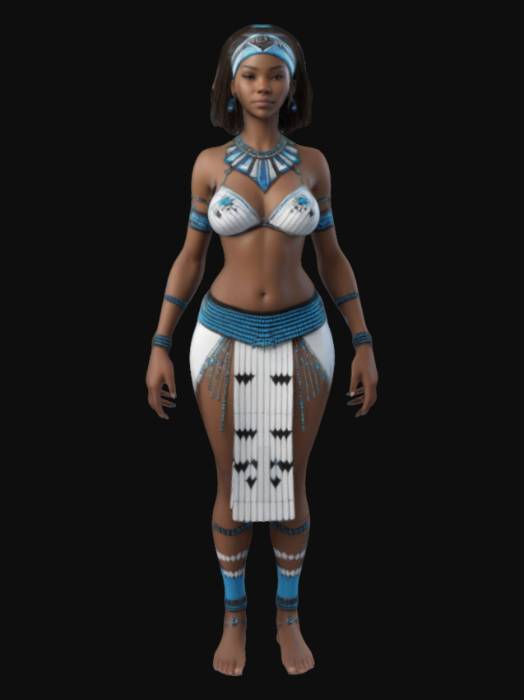
미적 점수 (1~10점): 9